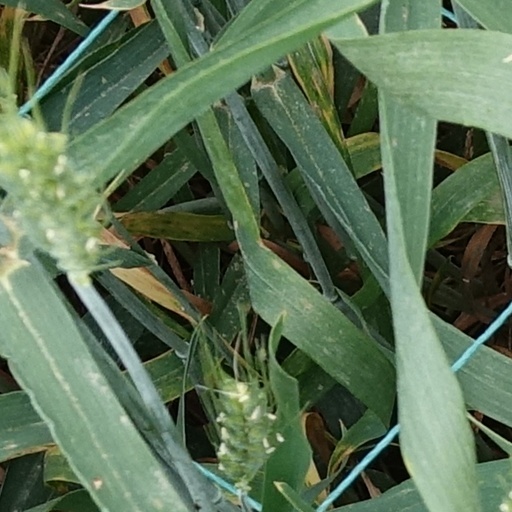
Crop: wheat